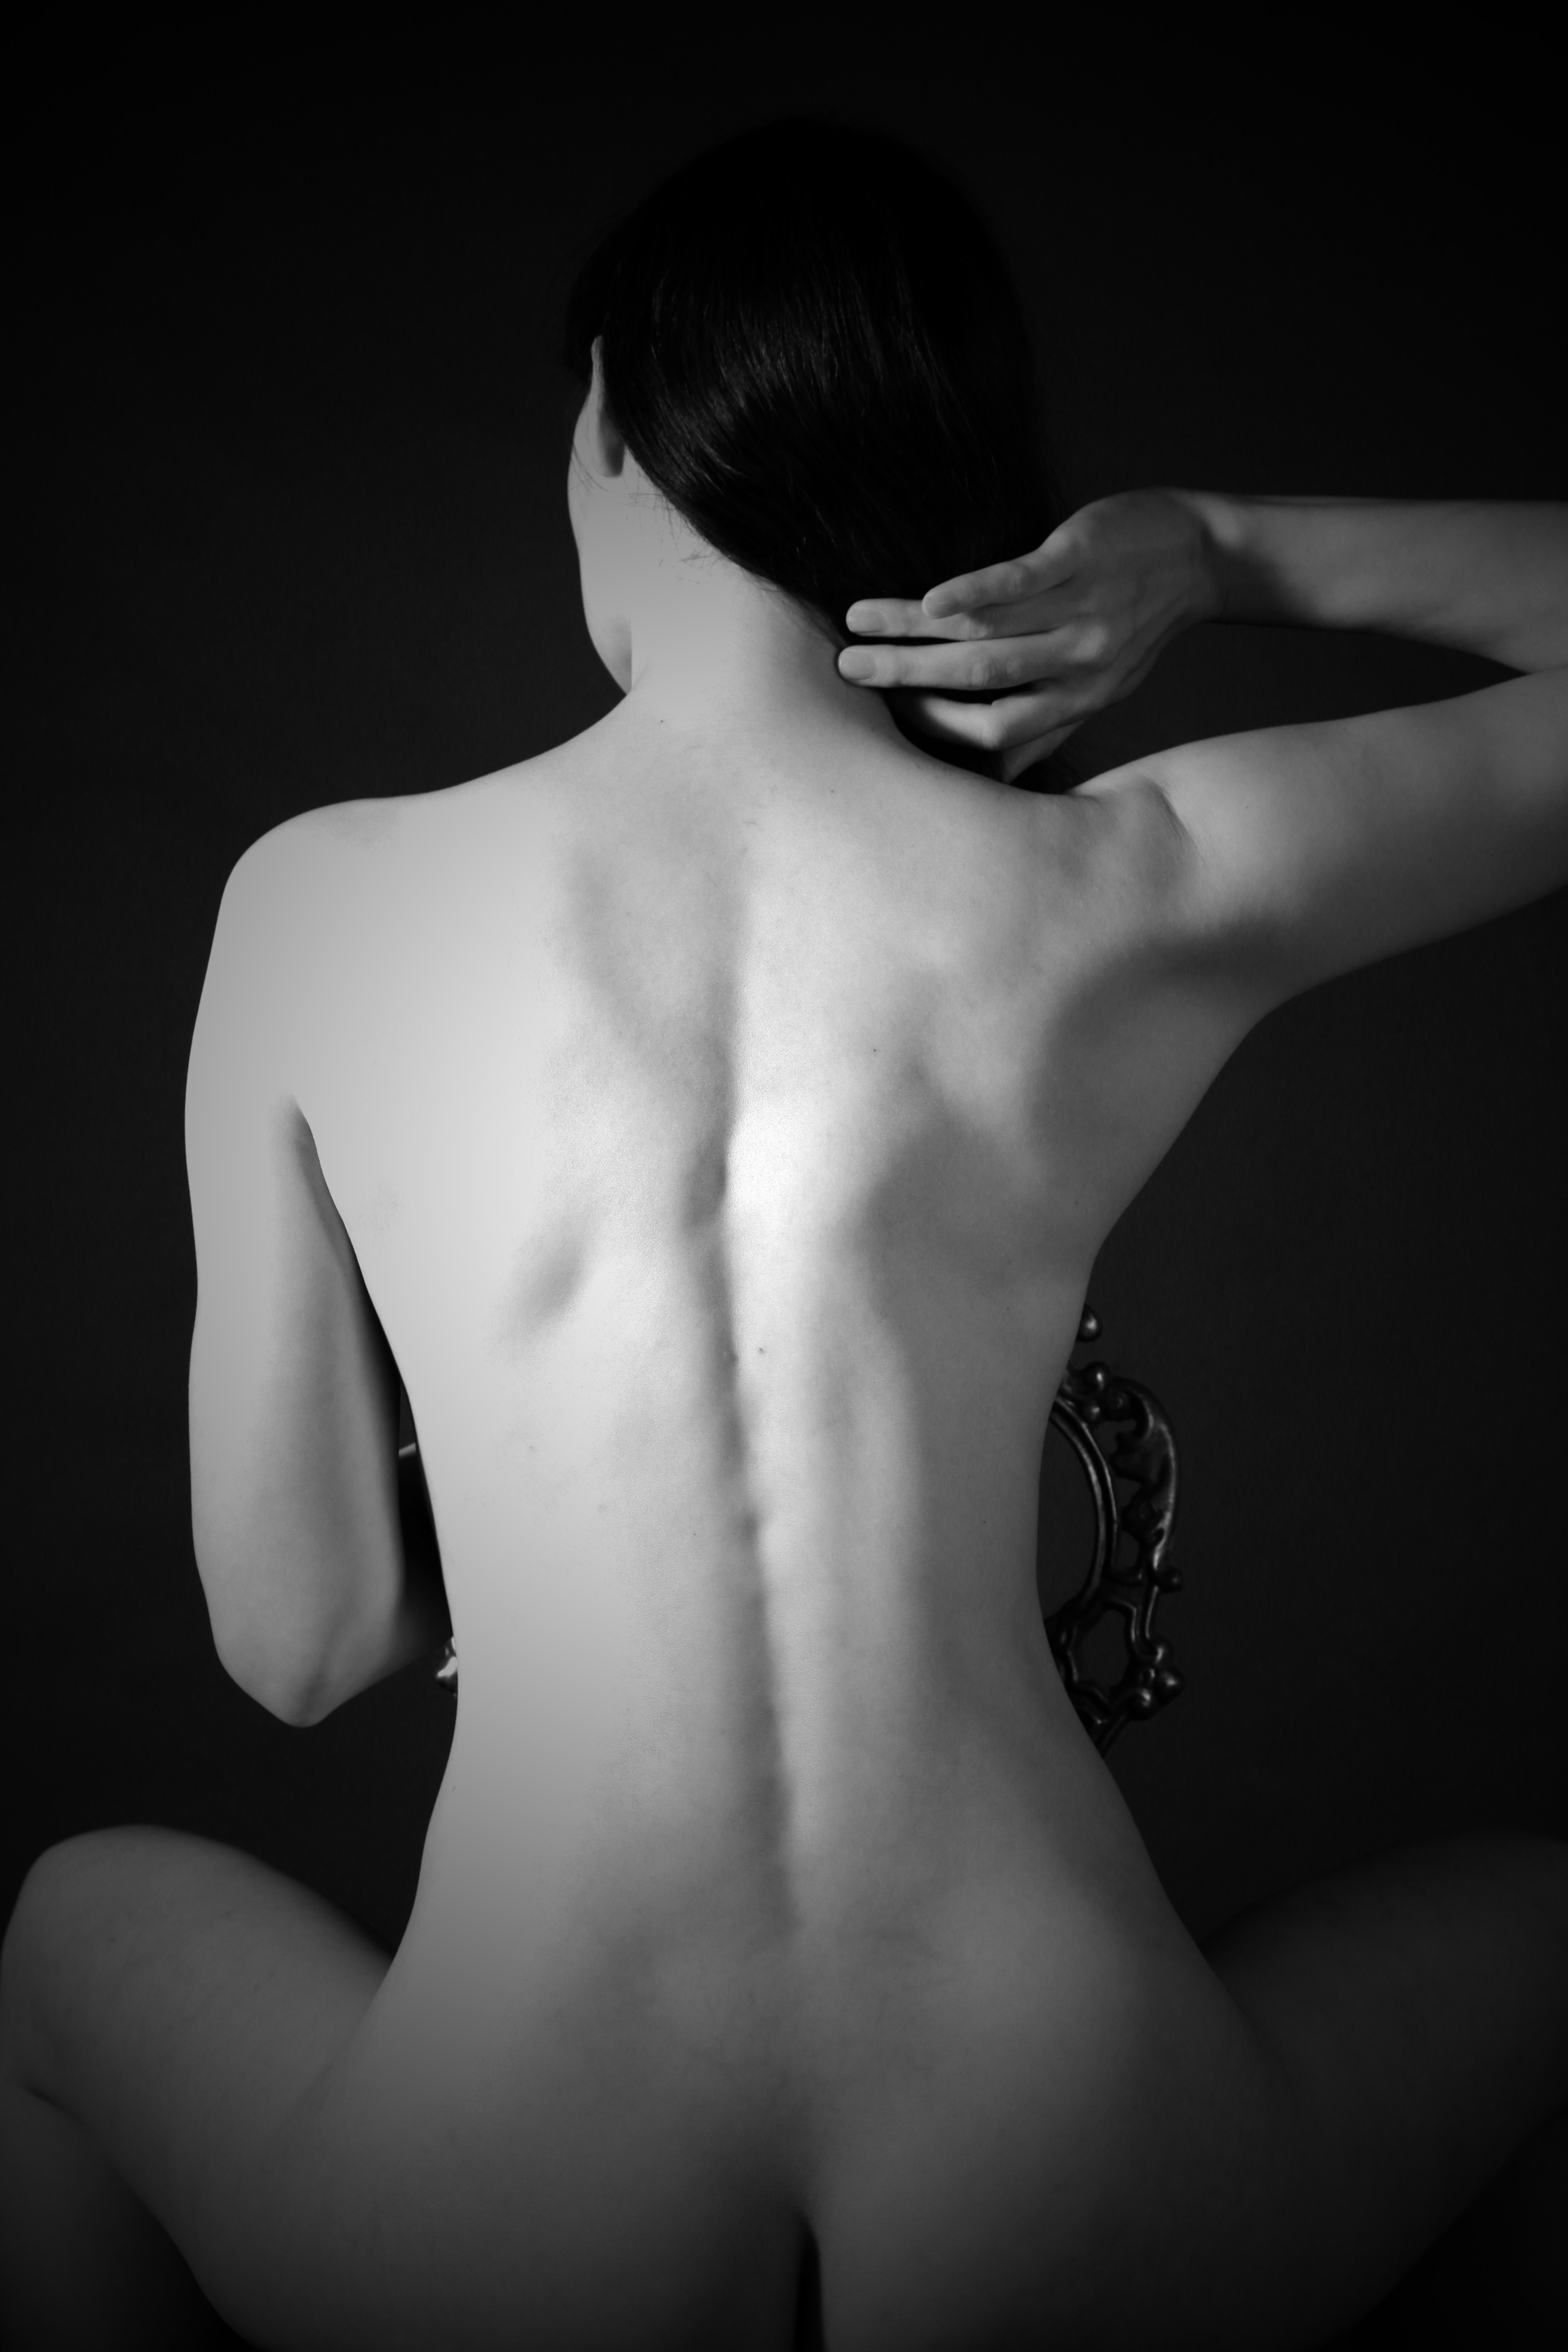
hand, black and white, girl, woman, white, photography, model, finger, darkness, black, monochrome, healthy, arm, muscle, mouth, chest, close up, human body, sculpture, back, skin, beauty, sexy, nude, organ, naked, body, slender, erotic, sense, monochrome photography, art model